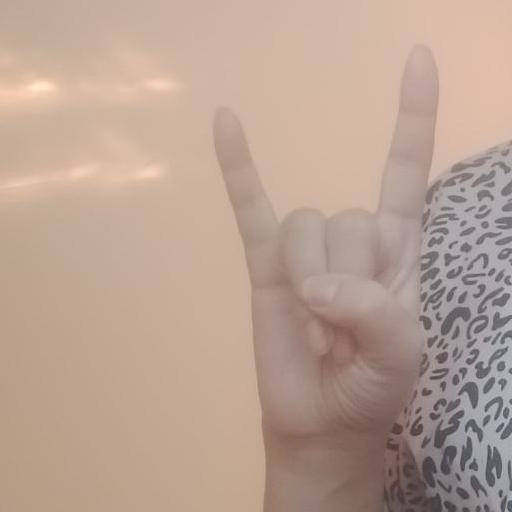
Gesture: rock